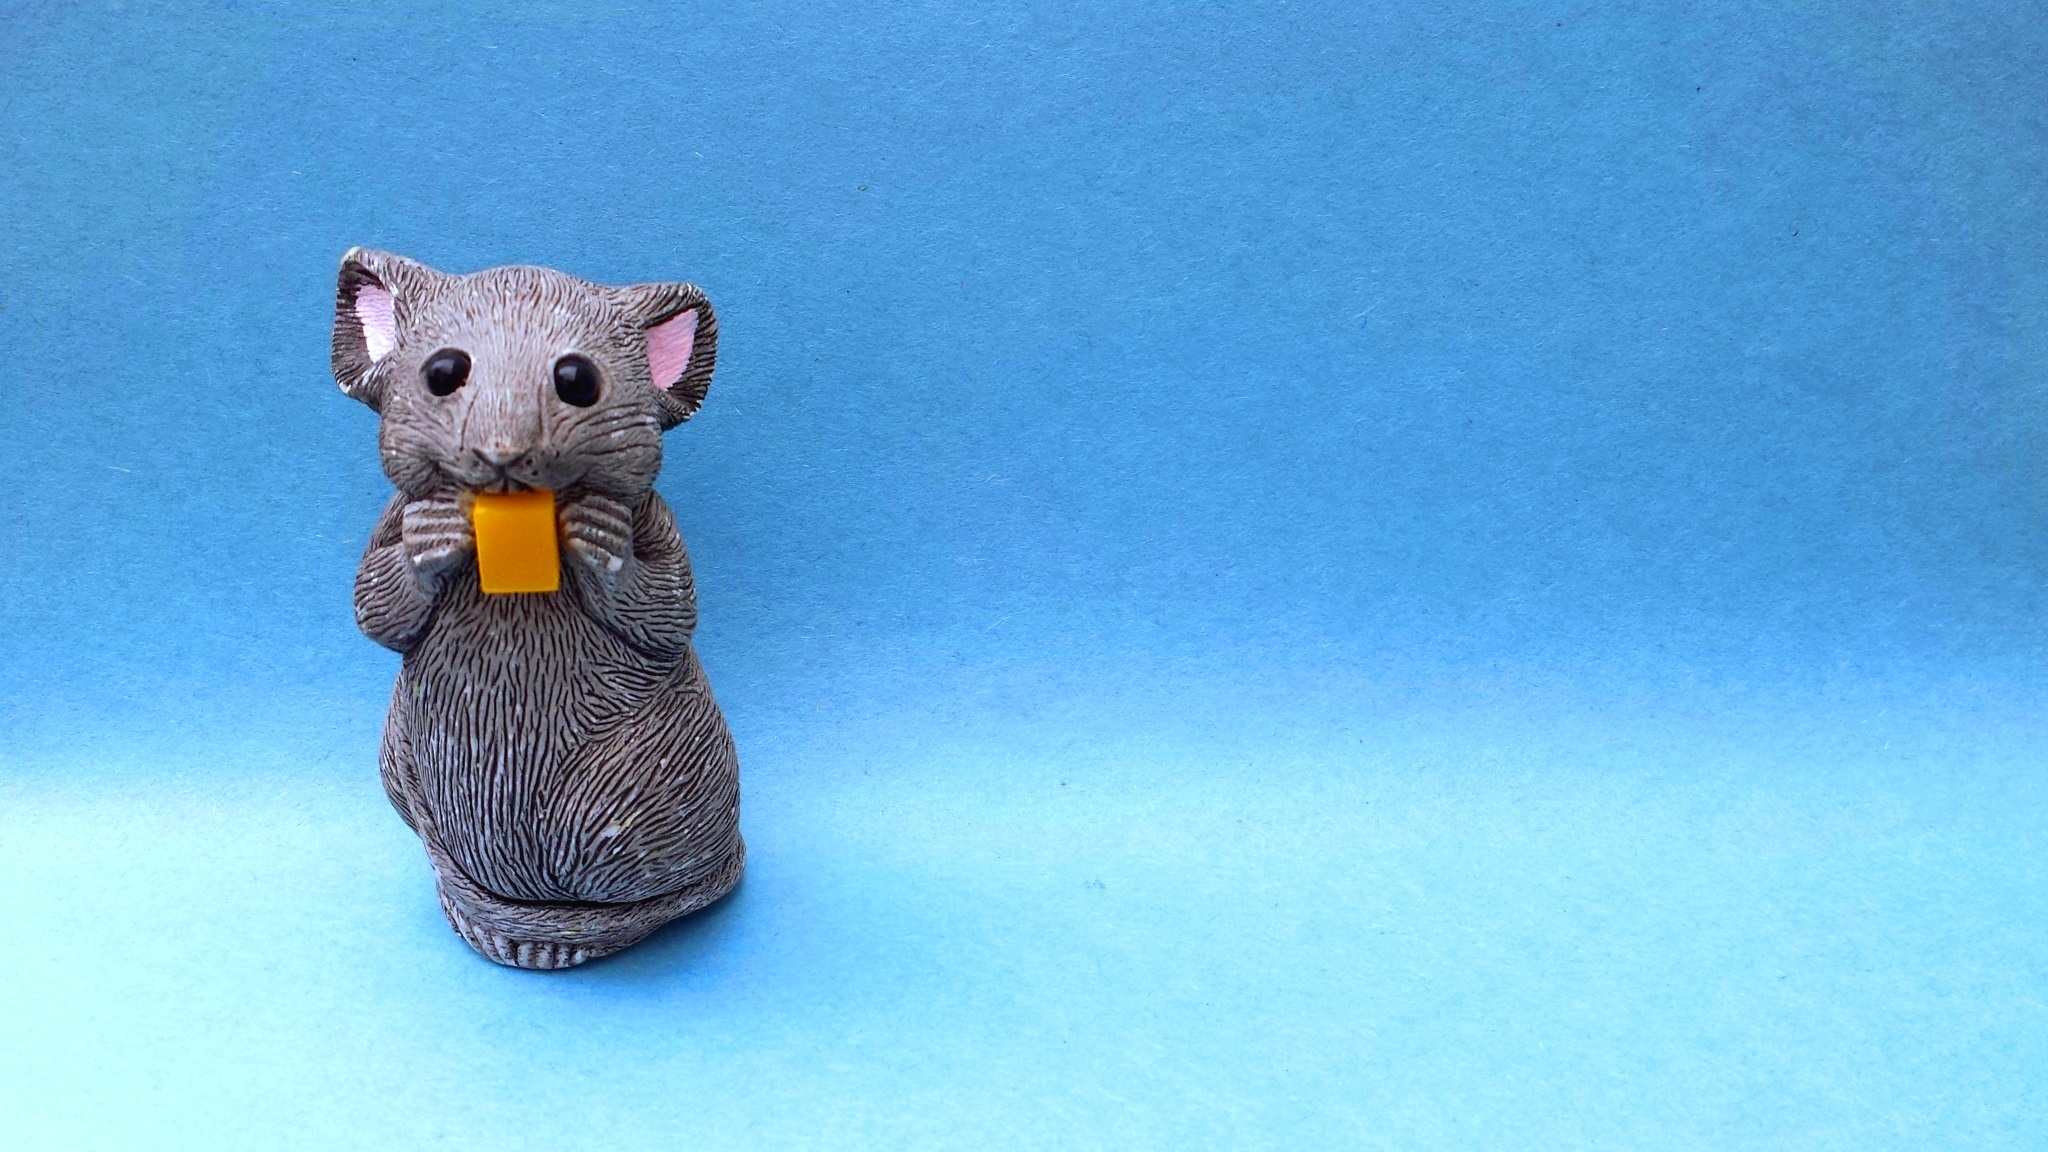
mouse, animal, cute, decoration, food, cat, banner, mammal, blue, toy, rodent, cheese, art, fun, background, vertebrate, funny, amusing, backdrop, cartoon, mousy